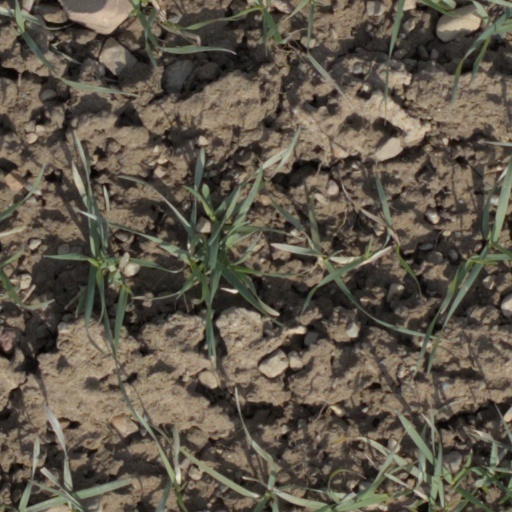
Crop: wheat